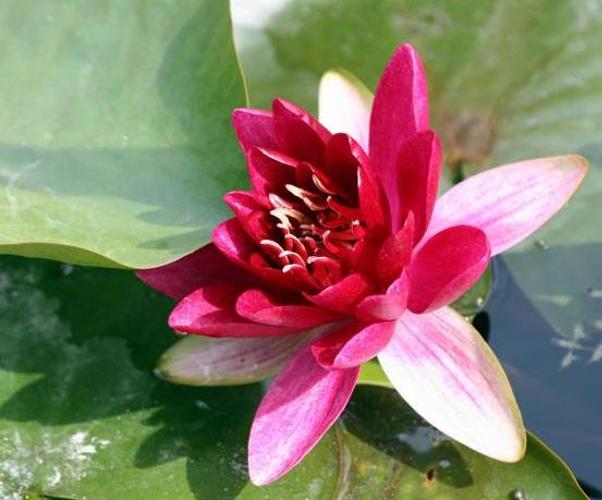
Label: water lily